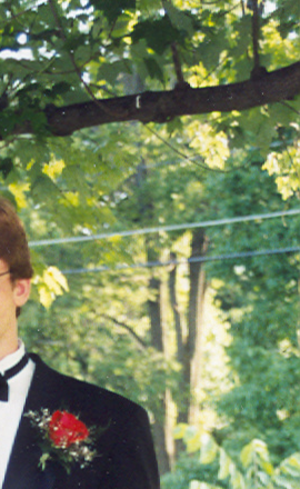
Bokeh
Ingen bokeh
Bokeh, boké er inden for fotografiens begrebsverden de dele i et fotografi, som ikke er i fokus. Bokehens udseende varierer mellem de forskellige kameraobjektiver. Blandt andet har fjerntliggende lyskilder, som er ude af fokus, en tendens til at blive formet af objektivets blænde.